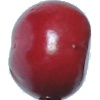
Label: Cherry 2